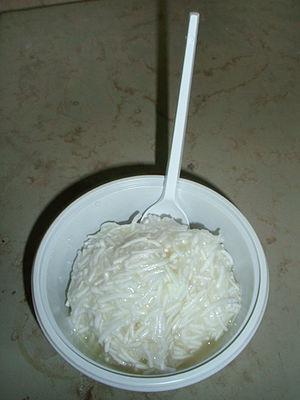
Le kesme ou kespe ; azéri : Əriştə ; persan : رشته ; turc : erişte ou kesme est un plat traditionnel d'Asie centrale à base de nouilles préparé chez les Kirghizes ou les Kazakhs. Le mot en lui-même est une substantivation du verbe « couper » ou « trancher », en référence au découpage en tranches de la pâte utilisée pour préparer les nouilles. Le terme peut faire référence aux nouilles en elles-mêmes ou aux plats préparés à partir des mêmes nouilles. Le kesme était initialement un plat familial fait à la maison, et n'était pas fréquemment trouvé dans les restaurants ou les cafés. C'est un plat relativement récent.